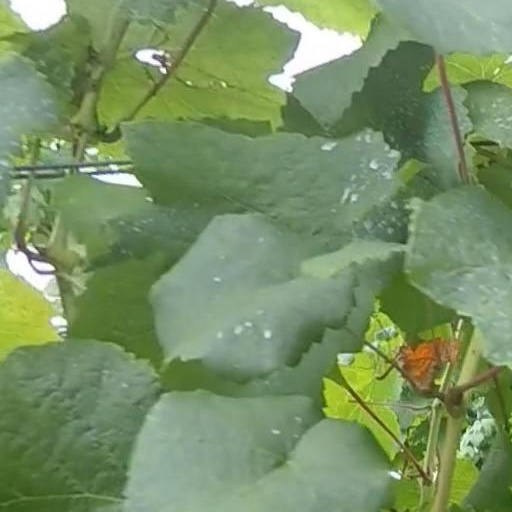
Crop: grape